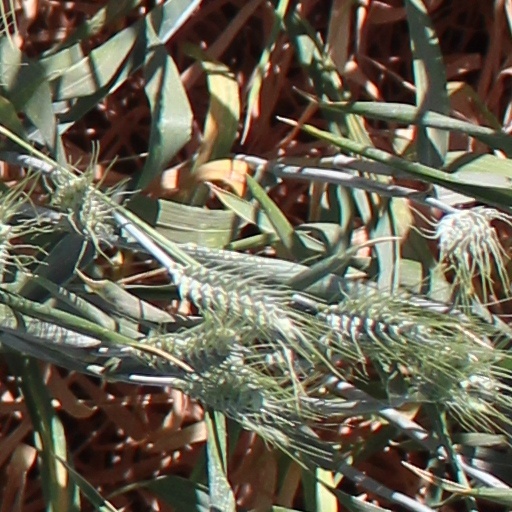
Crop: wheat